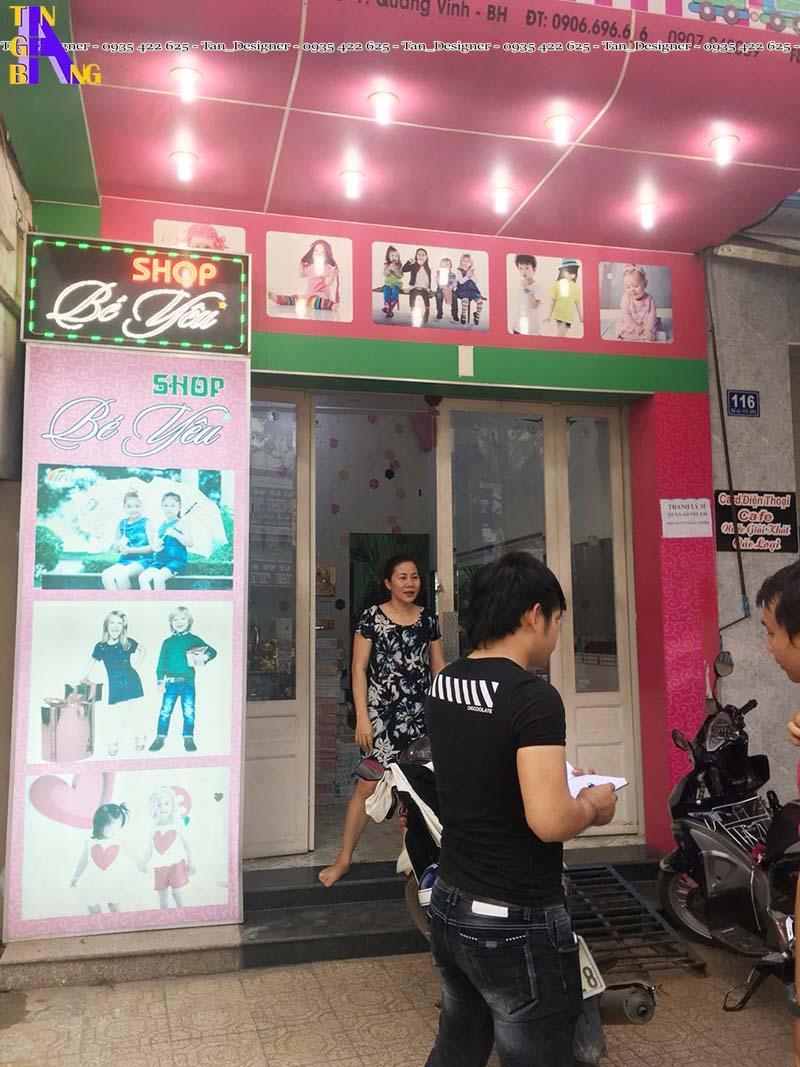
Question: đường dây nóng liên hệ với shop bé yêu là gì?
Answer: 090669666